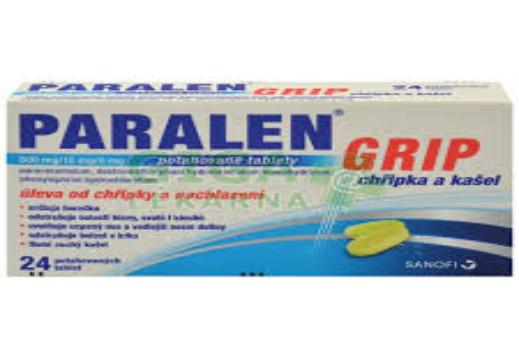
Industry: Medical